Monona Grove School District

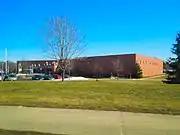
Monona Grove High School

The district administers four elementary schools, one middle school, and two high school, for a total of seven schools.